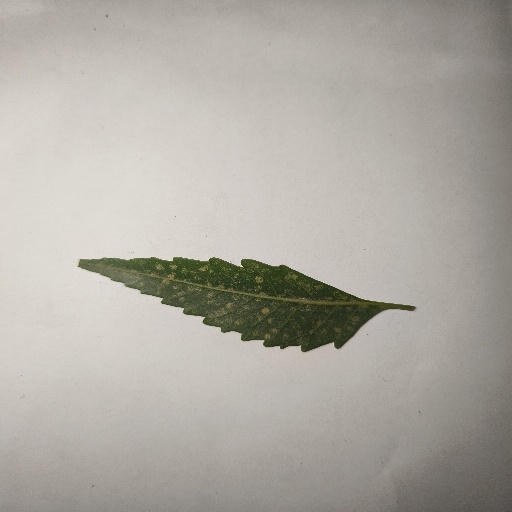
Species: Neem
Leaf condition: Powdery Mildew